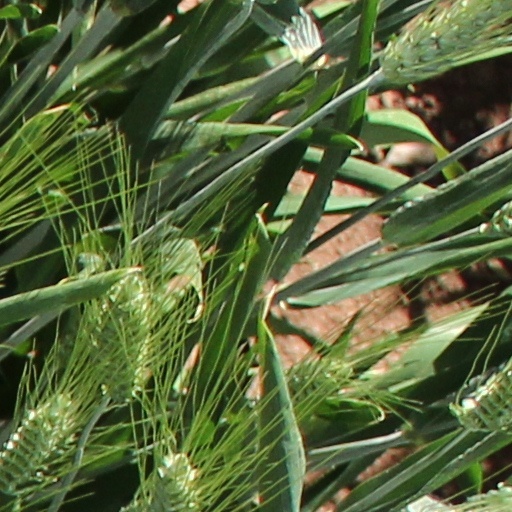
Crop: wheat